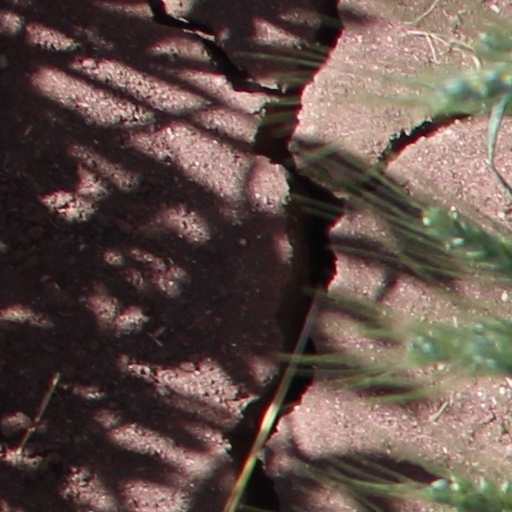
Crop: wheat